Rishon LeZion

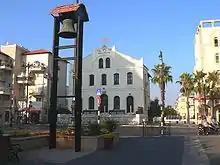
Great Synagogue, founders square, and village bell

A founder of Rishon LeZion was Joseph Feinberg the father of Dora Bloch.